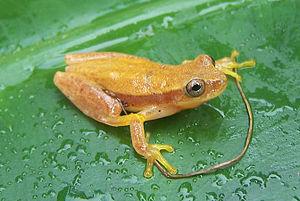
Dendropsophus robertmertensi est une espèce d'amphibiens de la famille des Hylidae.